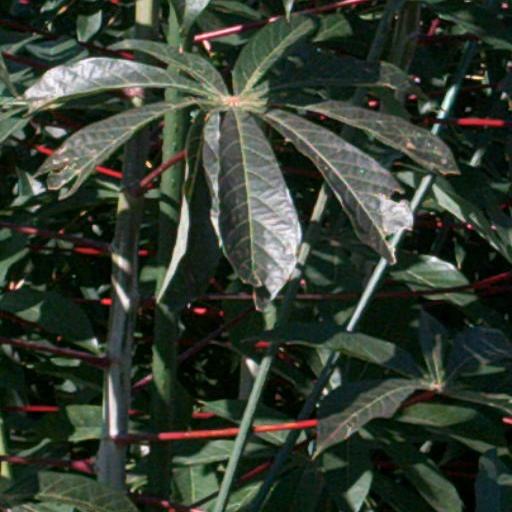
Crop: cassava